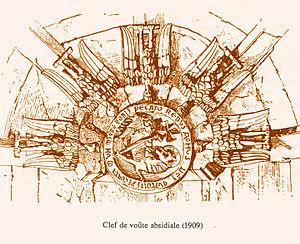
Clef de voute de l'abside de ND de Lac Le Thor, relevé de 1909
L'église Notre-Dame-du-Lac est une église romane située dans la commune du Thor dans le département français de Vaucluse en région Provence-Alpes-Côte d'Azur.
Le Thor est une commune française située dans le département de Vaucluse, en région Provence-Alpes-Côte d'Azur.